Rudolph's Shiny New Year

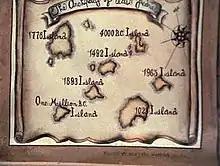
Map of the Archipelago of Last Years

When the old year has been retired, they settle on an island in the Archipelago of Last Years where time remains still on that island. Among the islands of the Archipelago of Last Years are: